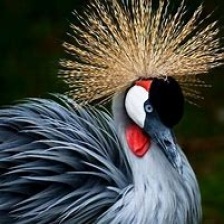
Species: AFRICAN CROWNED CRANE
Scientific name: BALEARICA REGULORUM
ImageNet parent category: crane